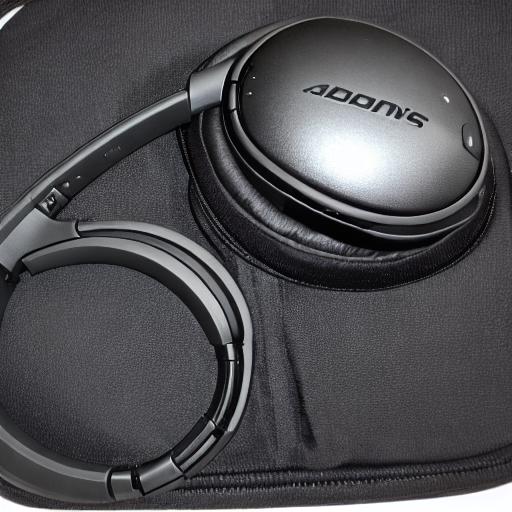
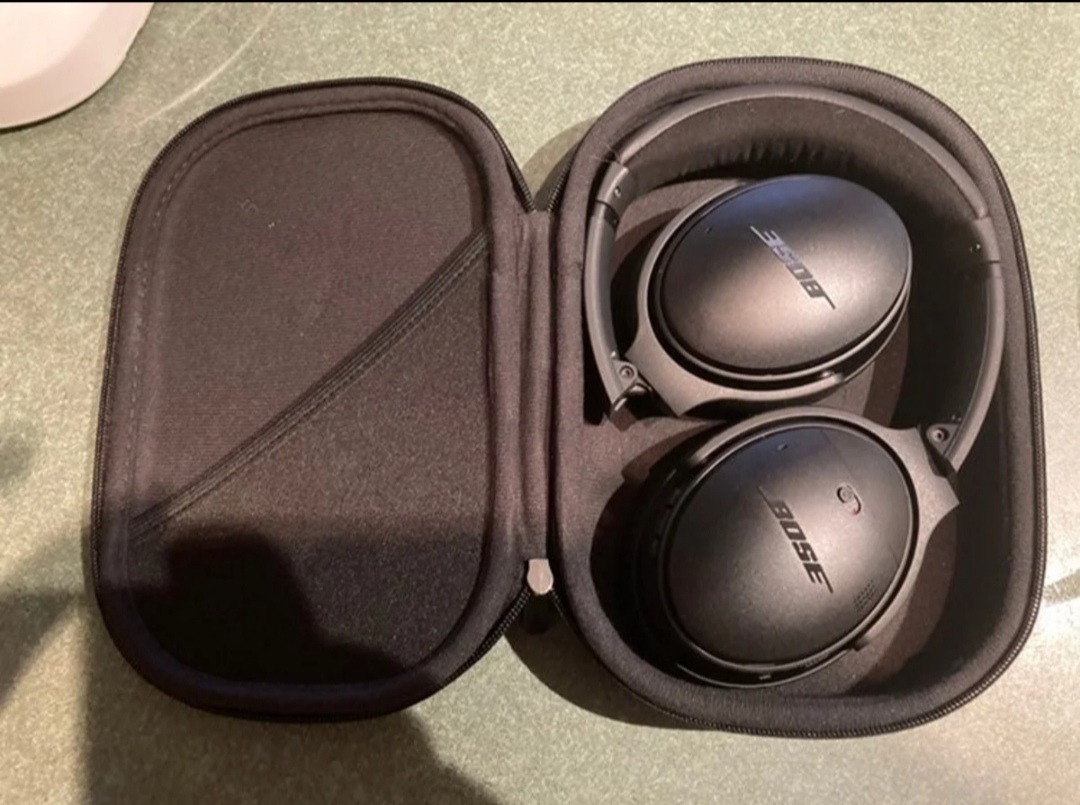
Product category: headphones
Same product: no